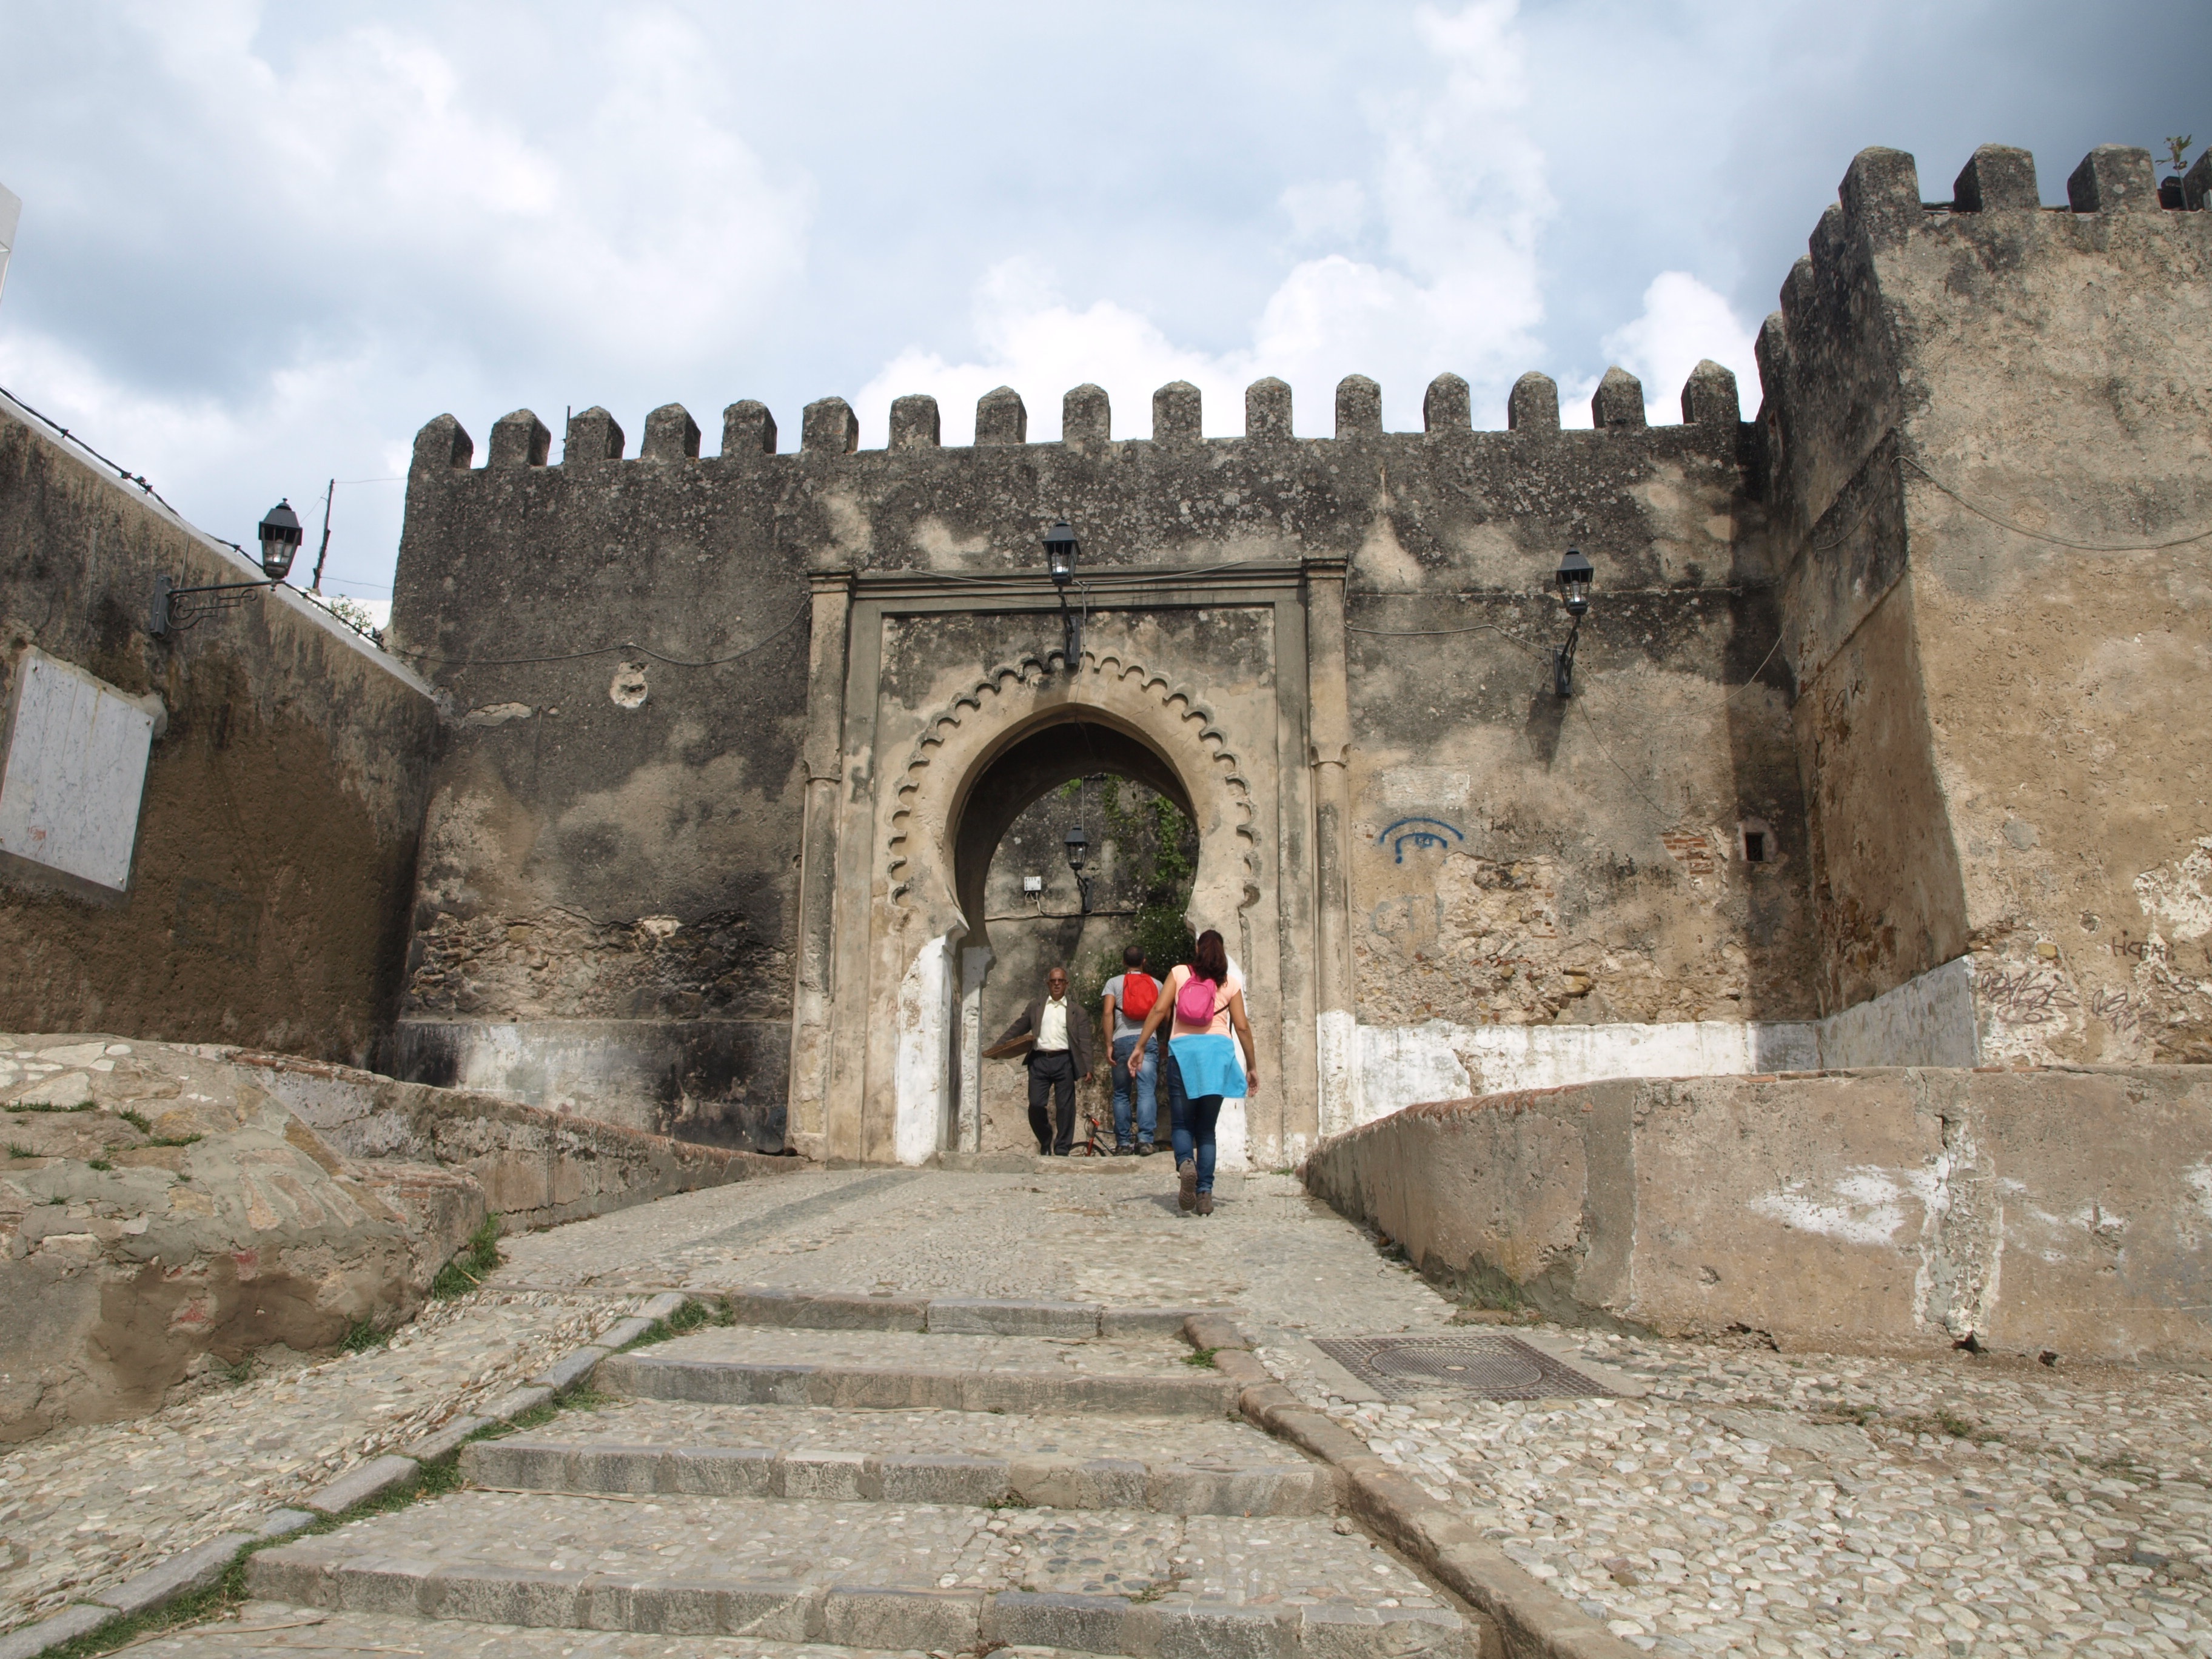
building, wall, travel, arch, peaceful, africa, fortification, tourism, amphitheatre, temple, ruins, monastery, morocco, marroc, history, exotic, middle ages, historic site, ancient history